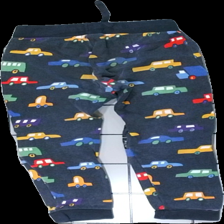
View: back
Type: Trousers
Category: Children
Brand: Lindex
Colors: Grey, Blue, Yellow, Multicolor
Material: 100% cotton
Pattern: Other
Cut: Regular
Size: 122
Season: All
Holes: Major
Damage: hål på båda knäna
Damage location: middle center
Damage 2 location: top center
Price range: <50
Recommended usage: Export
Description: gråa byxor med bilar på. hål på båda knäna och mycket urtvättad